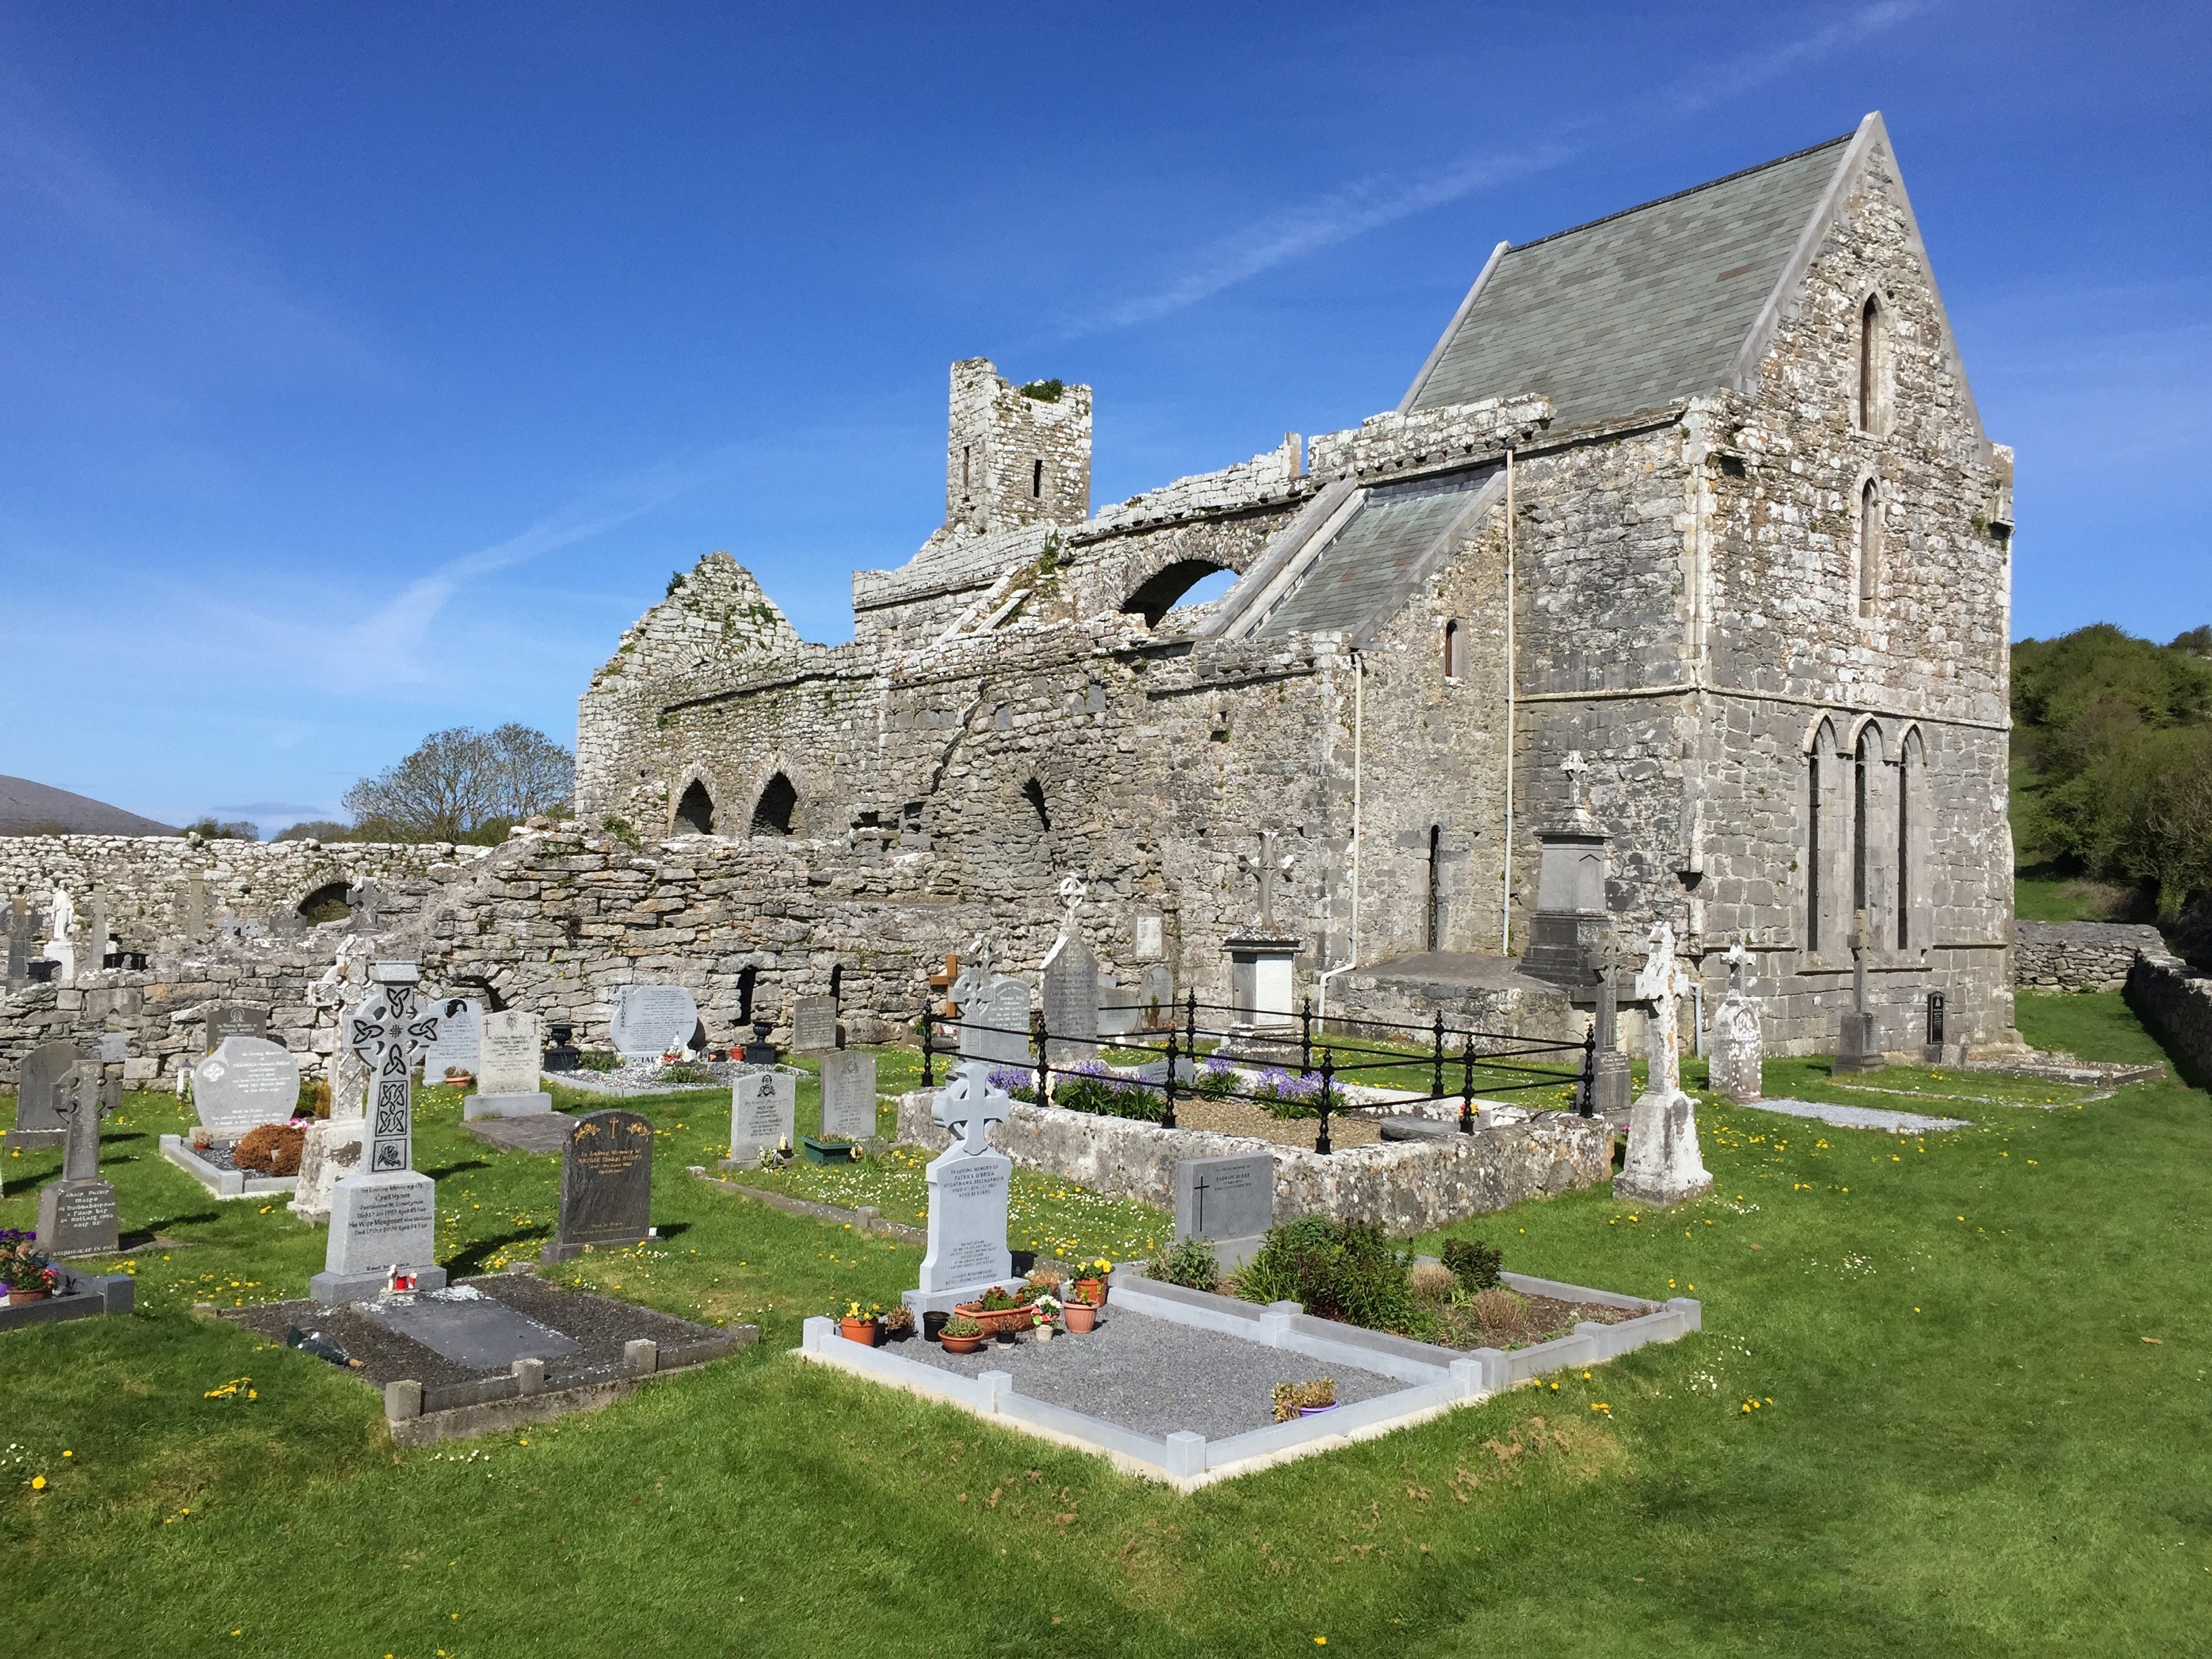
building, monument, landmark, church, chapel, place of worship, ruins, monastery, abbey, estate, archaeological site, unesco world heritage site, historic site, ancient history